Ayrton–Perry winding

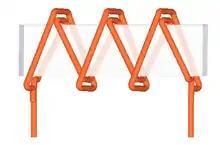
Ayrton-Perry winding

An Ayrton–Perry winding (named for William Edward Ayrton and John Perry) is a type of bifilar winding pattern used in winding wire on forms to make RF resistors. Its advantage is that the resulting coil of wire has low values of parasitic inductance and parasitic capacitance. Ayrton–Perry windings of resistance wire are used to make wirewound RF resistors that are used at high frequencies, where inductance and capacitance are unwanted.